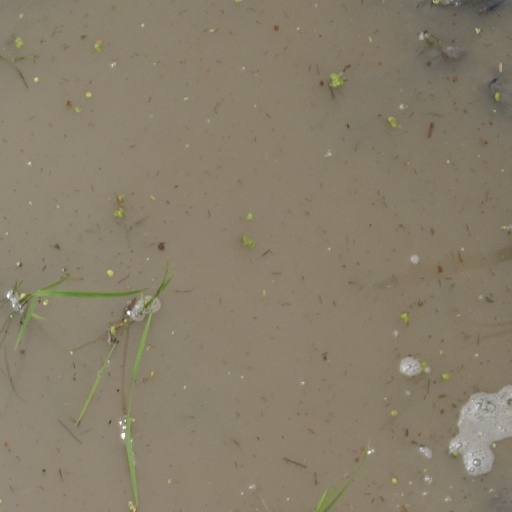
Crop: rice